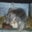
Label: rabbit